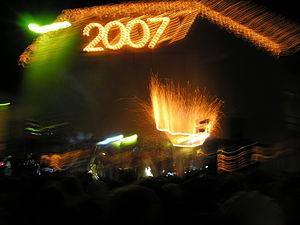
Le réveillon de la Saint-Sylvestre ou le réveillon du jour de l'An est une coutume qui consiste à fêter l'arrivée du Nouvel An, en veillant jusqu'à minuit le soir du 31 décembre, dernier jour de l'année du calendrier grégorien.